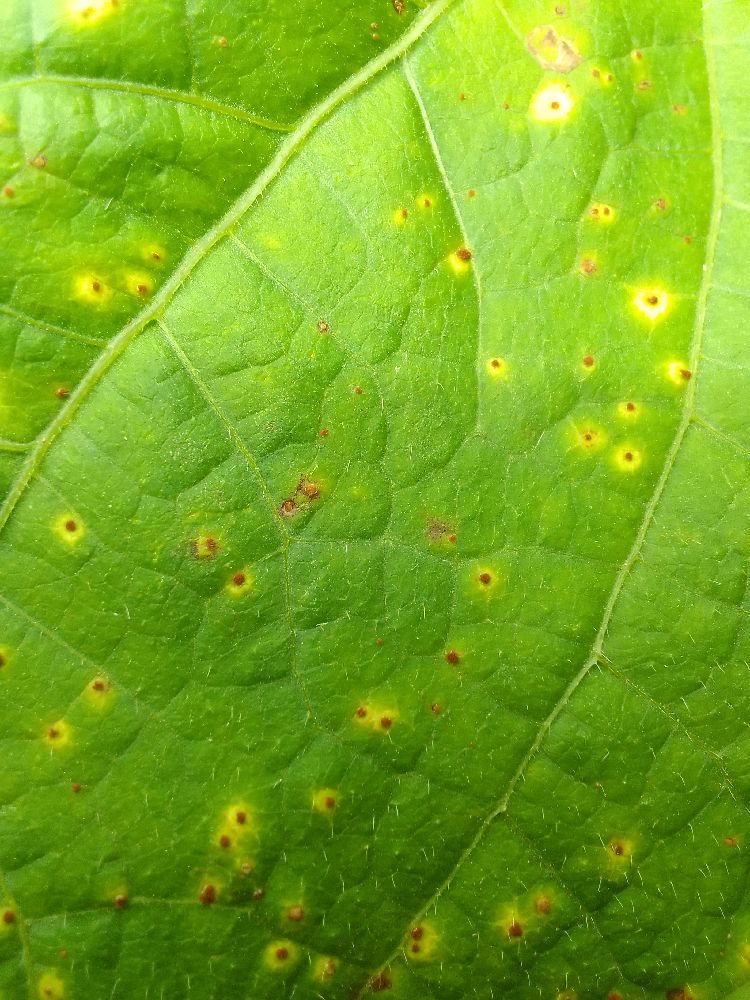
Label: rust